Spokane–Coeur d'Alene combined statistical area

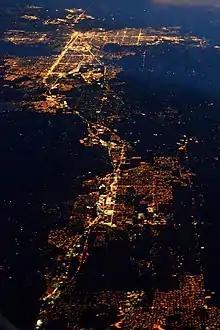
Night aerial view showing much of the primary urban area within the CSA

According to the American Community Survey 1-year estimates (ACS 2016), as of 2016, there were 710,575 people and 276,473 households residing within the CSA. The racial makeup of the MSA was 85.5% White, 1.4% African American, 1.5% Native American, 1.9% Asian, 0.4% Pacific Islander, 0.1% from other races, and 3.2% from two or more races. Hispanic or Latino of any race were 5% of the population.